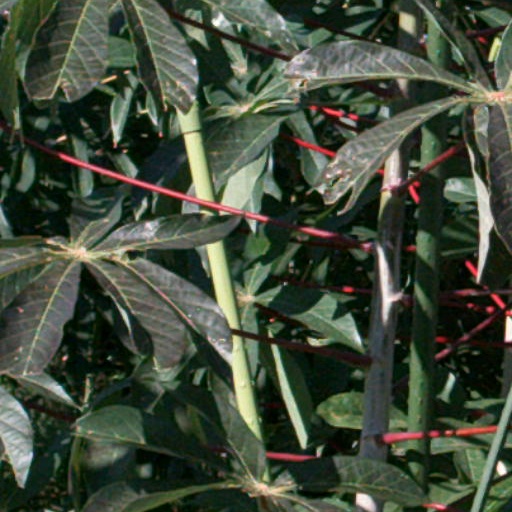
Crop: cassava